Terrace (stadium)

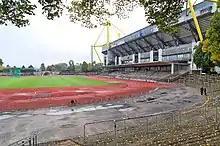
The Stadion Rote Erde, home of Borussia Dortmund from 1937 to 1974. The Westfalenstadion situated beside it features the largest terrace in Europe.

Terracing was common in German football stadiums through most of the 20th century and, in contrast to other major football nations in Europe, has remained so into the 21st century. Despite UEFA's ban on standing areas for European matches, clubs in Germany refused to permanently remove the terraces from their grounds and maintained their presence in domestic football.